Dewey Riley

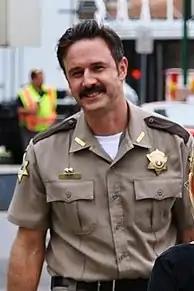
David Arquette on the set of "Scream 4"

Dewey made his cinematic debut in "Scream" (1996). In the film, he is a police officer and the older brother of Tatum Riley, the best friend of protagonist Sidney Prescott. Following the murders of Steve Orth and Casey Becker, Dewey questions the students at Woodsboro High School to narrow down suspects. After Sidney is attacked by Ghostface and calls the police, Dewey arrives with the other officers at her house and arrests Billy Loomis. At the police station, Dewey tries to help Sidney contact her father, Neil, to no avail. The following day, Dewey meets Gale Weathers outside the school. The two flirt before a loudspeaker announces that school is being closed due to the recent murders and attacks and that there is a 9 pm curfew set to begin in Woodsboro. That night, Dewey drops Sidney and Tatum off at a house party thrown by Stu Macher and catches Gale and Kenny outside. He tells Gale that he is keeping an eye out in case anything goes awry. Gale says she wants to come inside with Dewey when he goes to check the party out. Dewey and Gale leave after secretly hiding a camera in the party to monitor what happens. They wander down a road, chatting flirtatiously, with Dewey revealing that his real name is Dwight and that Dewey is just a nickname he got stuck with at a young age. They are nearly run over but jump out of the way in time, landing on top of each other and sharing a kiss. Gale notices Neil Prescott's car nearby and alerts Dewey. They run back to the house, with Dewey going inside to investigate. He is stabbed in the back by Ghostface and collapses. After the film's climax, it is confirmed that Dewey survived the stab the next morning.